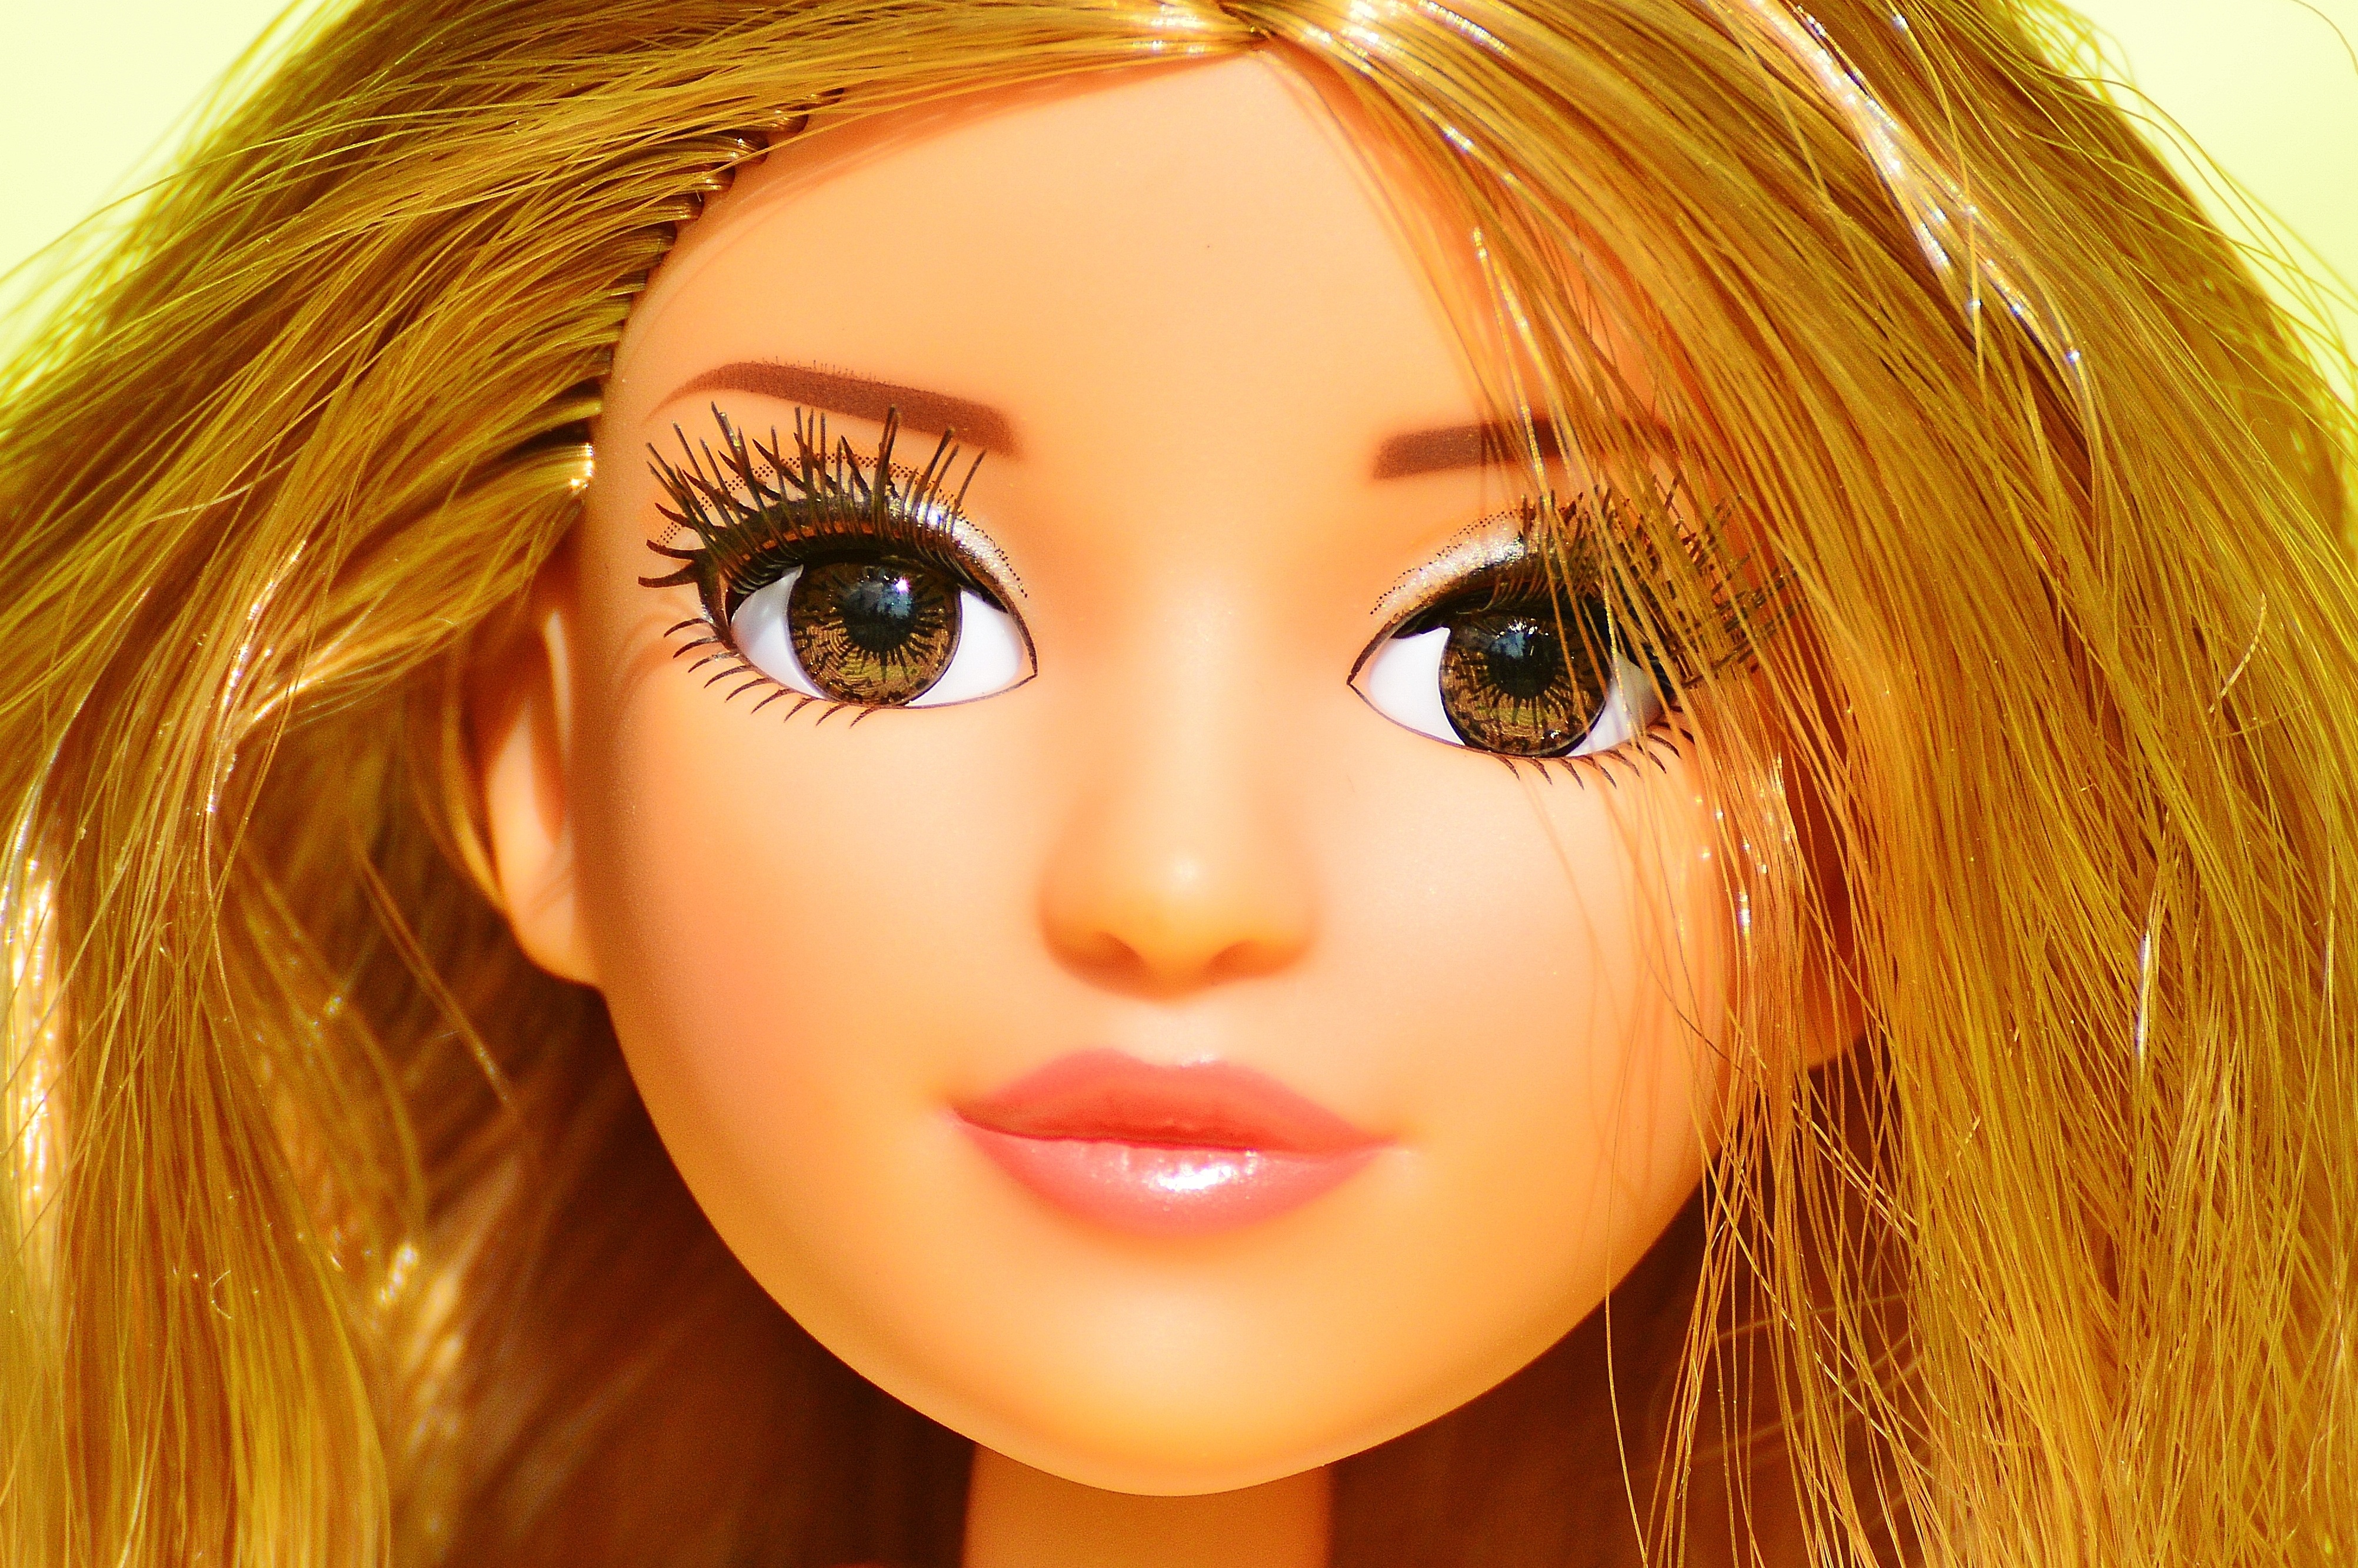
girl, hair, play, model, red, color, yellow, toy, lip, hairstyle, close up, human body, face, doll, nose, eyes, dress, figure, eye, head, skin, beauty, beautiful, blond, pretty, organ, sweetness, barbie, charming, children toys, brown hair, girls toys, human hair color